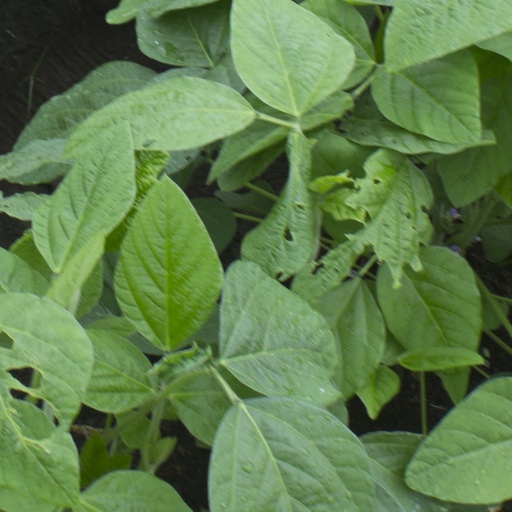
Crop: soybean